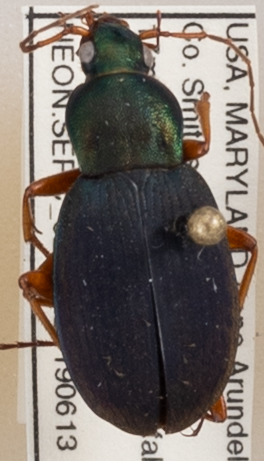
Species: Chlaenius aestivus
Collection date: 2019-06-13
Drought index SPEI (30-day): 0.072
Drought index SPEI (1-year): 2.09
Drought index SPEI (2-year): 2.01